History of Rio Grande do Sul

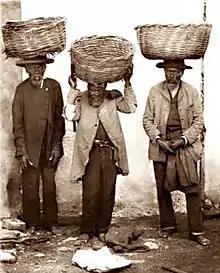
Blacks from Porto Alegre in 1895.

In the countryside, the workload was even heavier - which lasted all day, every day of the year, involving the whole family, and often with uncertain results. In view of these oppressive conditions, from very early on urban workers and rural settlers were forced to find guarantees and assistance on their own, through mutual aid associations and unions, which strengthened the class, giving it the opportunity for articulation and public expression. Along with modernization, the proletarianization of the labor force began, and with it the number of strikes and popular demonstrations against government policies, demanding better conditions, increased. From 1890 to 1919, the workers held 73 local strikes and three general strikes in years of explosive organization, when anarchist and socialist ideas predominated. Exerting an effective pressure, the strikes often had favorable results for the workers.